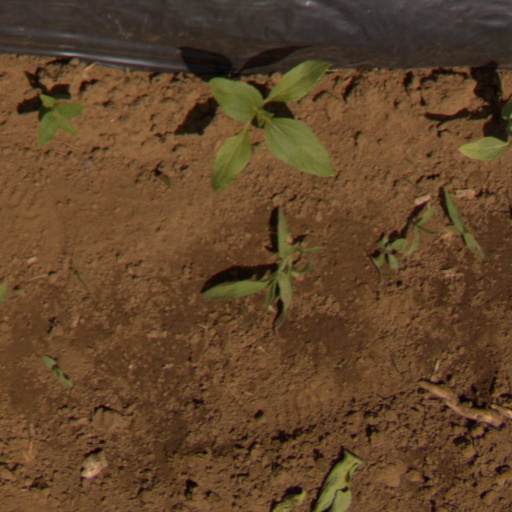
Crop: Jerusalem artichoke